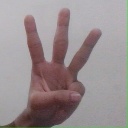
अक्षर: व